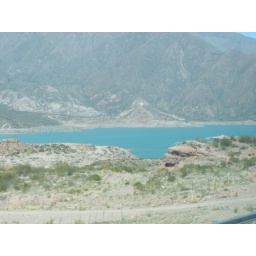
Beautiful reservoir appeared suddenly out bus window shortly before arriving in Mendoza, Argentina.